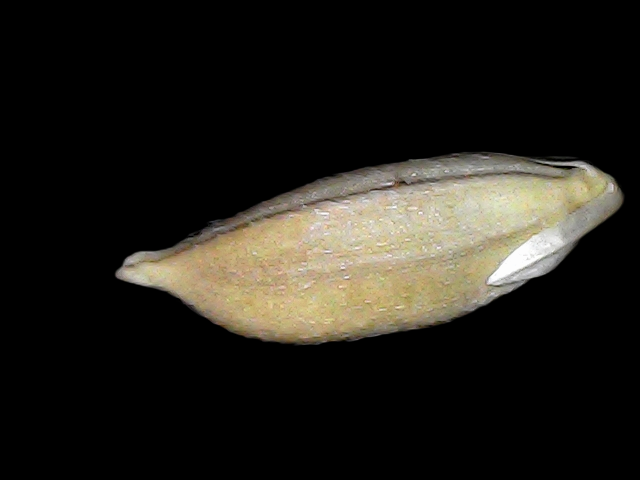
Rice variety: Bd34